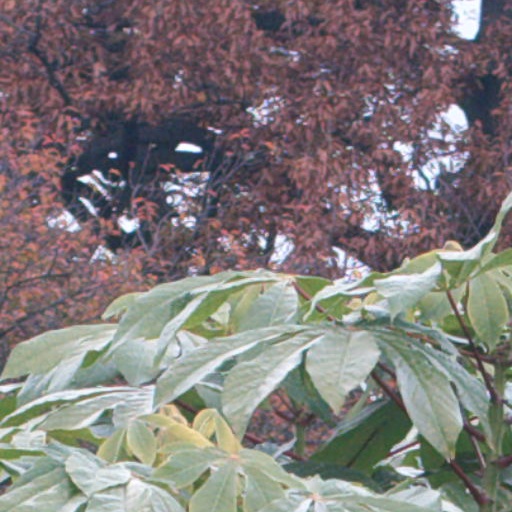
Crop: cassava